Giovanni Pico della Mirandola

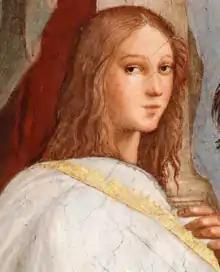
Figure from Raphael's "The School of Athens", possibly Pico della Mirandola.

In February 1487, Pope Innocent VIII halted the proposed debate, and established a commission to review the orthodoxy of the "900 Theses". Although Pico answered the charges against them, thirteen theses were condemned. Pico agreed in writing to retract them, but he did not change his mind about their validity. Eventually, all 900 theses were condemned. He proceeded to write an "apologia" defending them, "Apologia J. Pici Mirandolani, Concordiae comitis", published in 1489, which he dedicated to his patron, Lorenzo. When the pope was apprised of the circulation of this manuscript, he set up an inquisitorial tribunal, forcing Pico to renounce the "Apologia", in addition to his condemned theses, which he agreed to do. The pope censured "900 Theses" as: